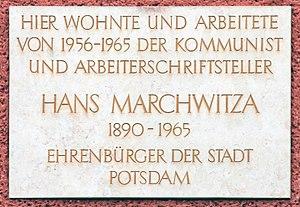
Hans Marchwitza est un écrivain allemand.